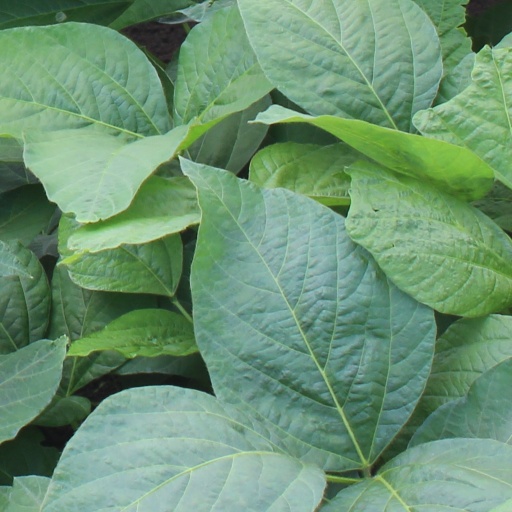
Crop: soybean